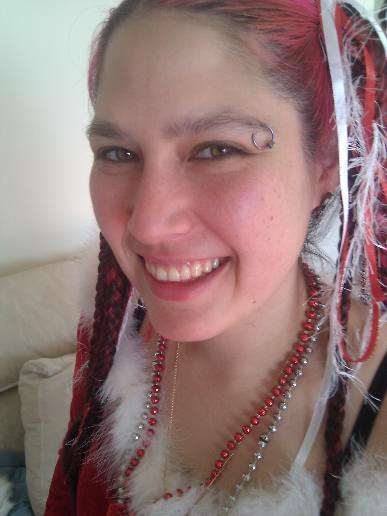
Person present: Yes